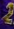
Number: 2